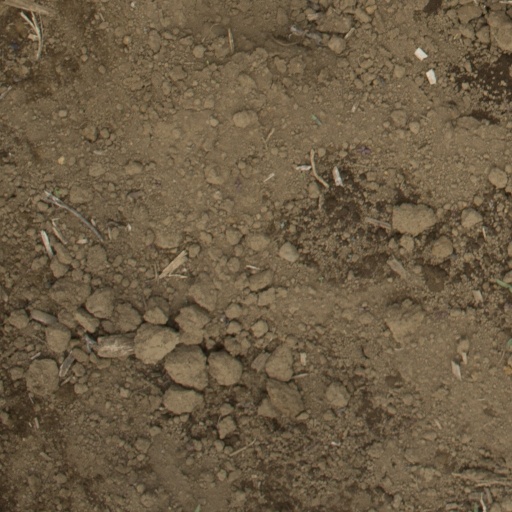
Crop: Jerusalem artichoke